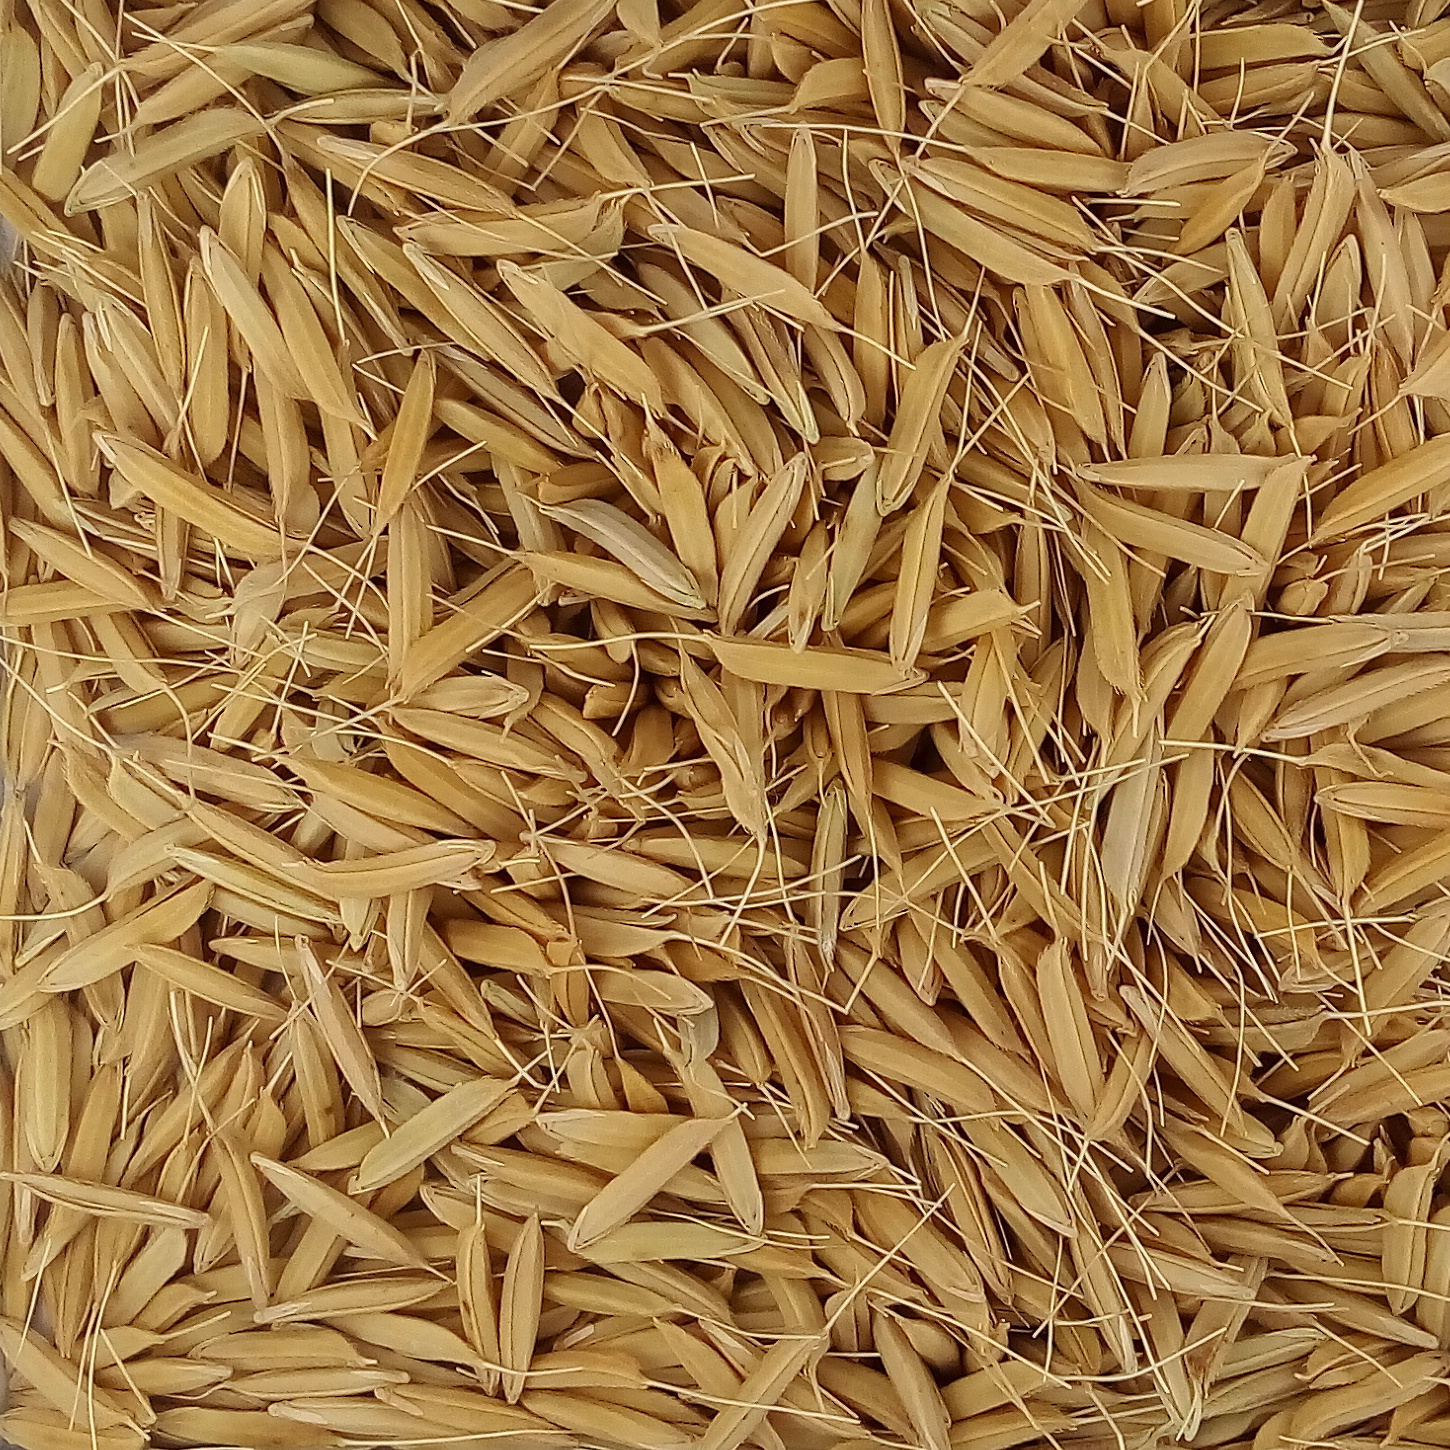
Rice seed variety: PB1